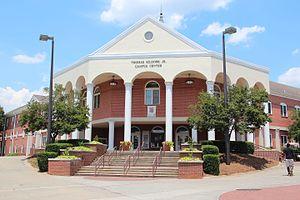
Le Morehouse College est une université d'arts libéraux chrétienne évangélique baptiste, située à Atlanta, en Géorgie, aux États-Unis.